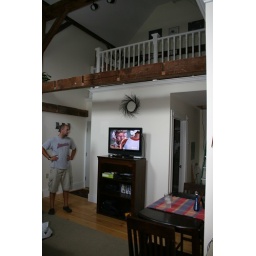
The entryway area is on the left near Tim, and the bathroom is the other door you see.